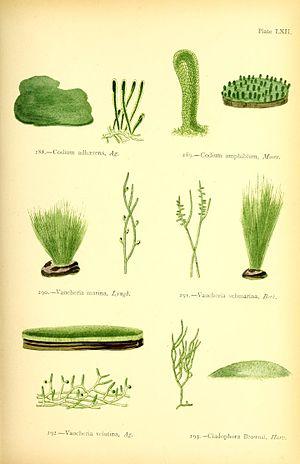
Vaucheria est l'un des deux genres d'algues filamenteuses vertes-jaunes de la famille des Vaucheriaceae au sein de la classe des Xanthophyceae, vivant en eaux douces à saumâtre.